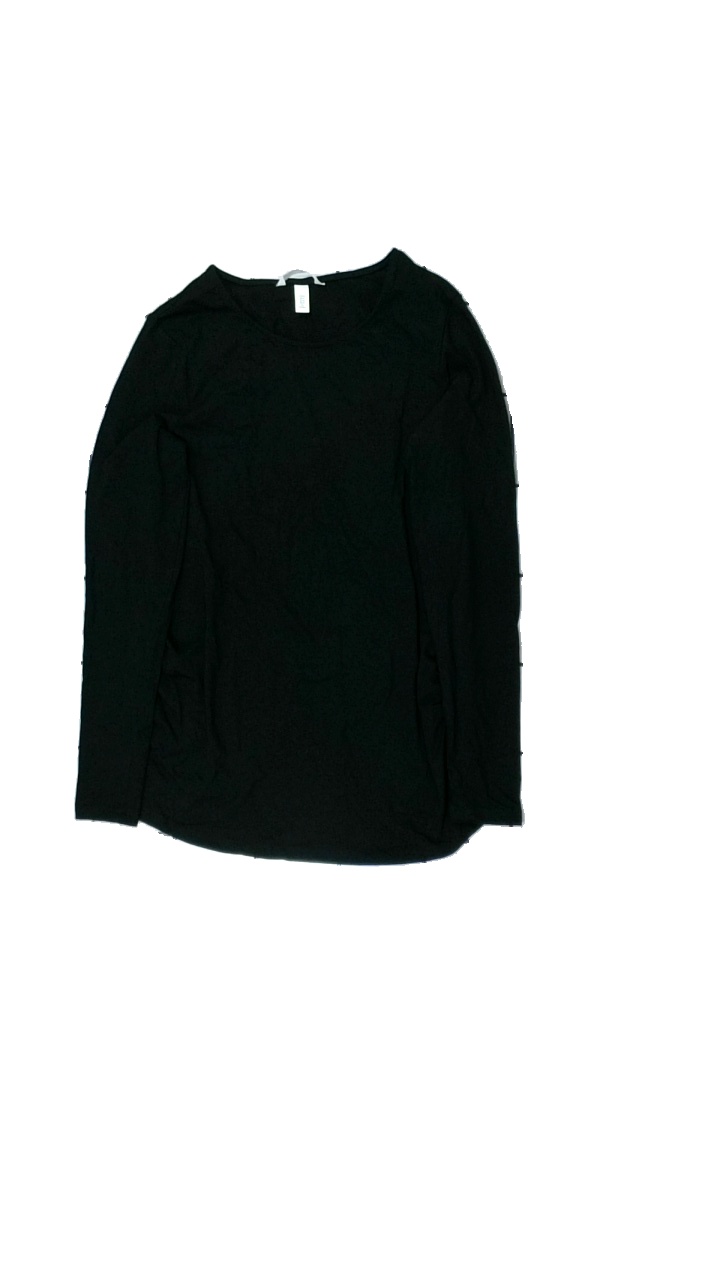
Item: Top (Ladies)
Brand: H&m
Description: svart top
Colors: Black
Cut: C-collar
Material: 83% bomull 17% akryl
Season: All
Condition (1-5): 4
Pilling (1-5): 5
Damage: dammigt
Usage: Reuse
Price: <50